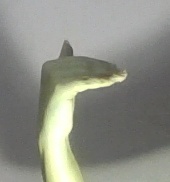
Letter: khaa